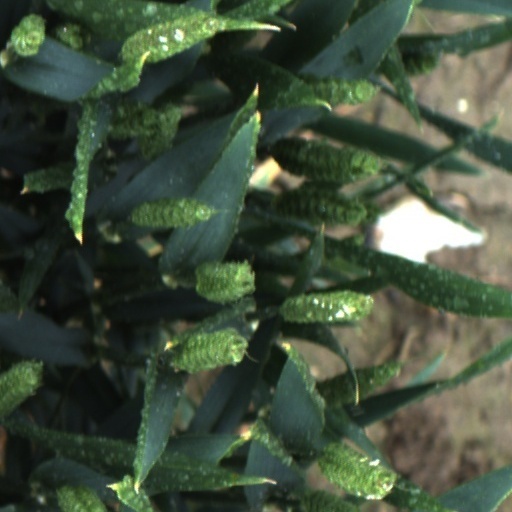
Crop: wheat